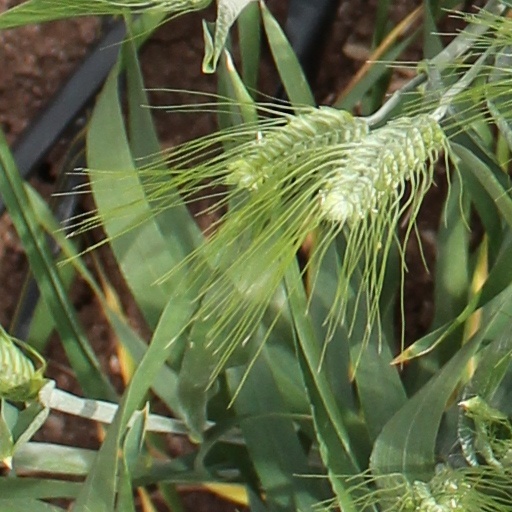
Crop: wheat